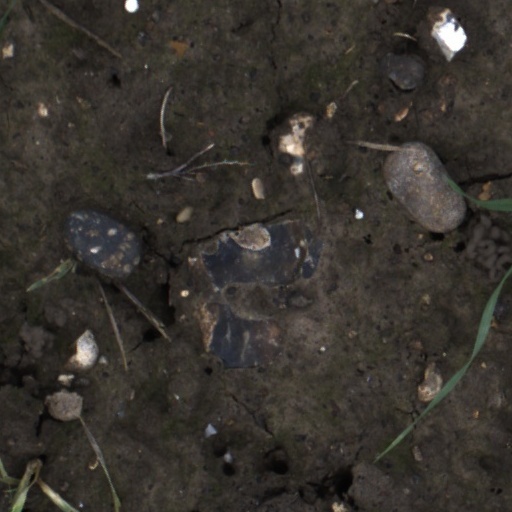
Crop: wheat